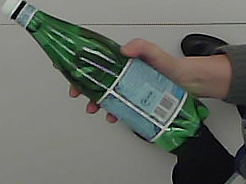
Product: sanpellegrino_water